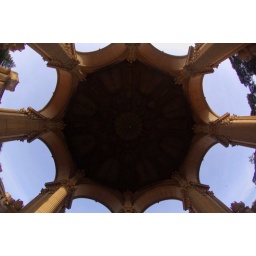
My first HDR! There was such a contrast between the bright blue sky and the dark shadows under the dome.